CA Independiente in international football

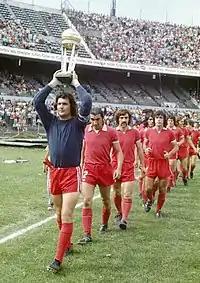
1973 Intercontinental Cup victory in Rome.

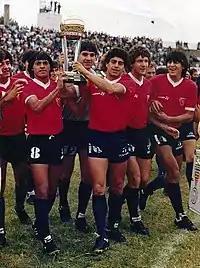
1984 Intercontinental Cup victory in Tokyo.

In addition to the following results, Independiente qualified to the 1975 edition, but since the 1974–75 European Cup winners refused to take part and the runners-up were banned from international football, it was never played.